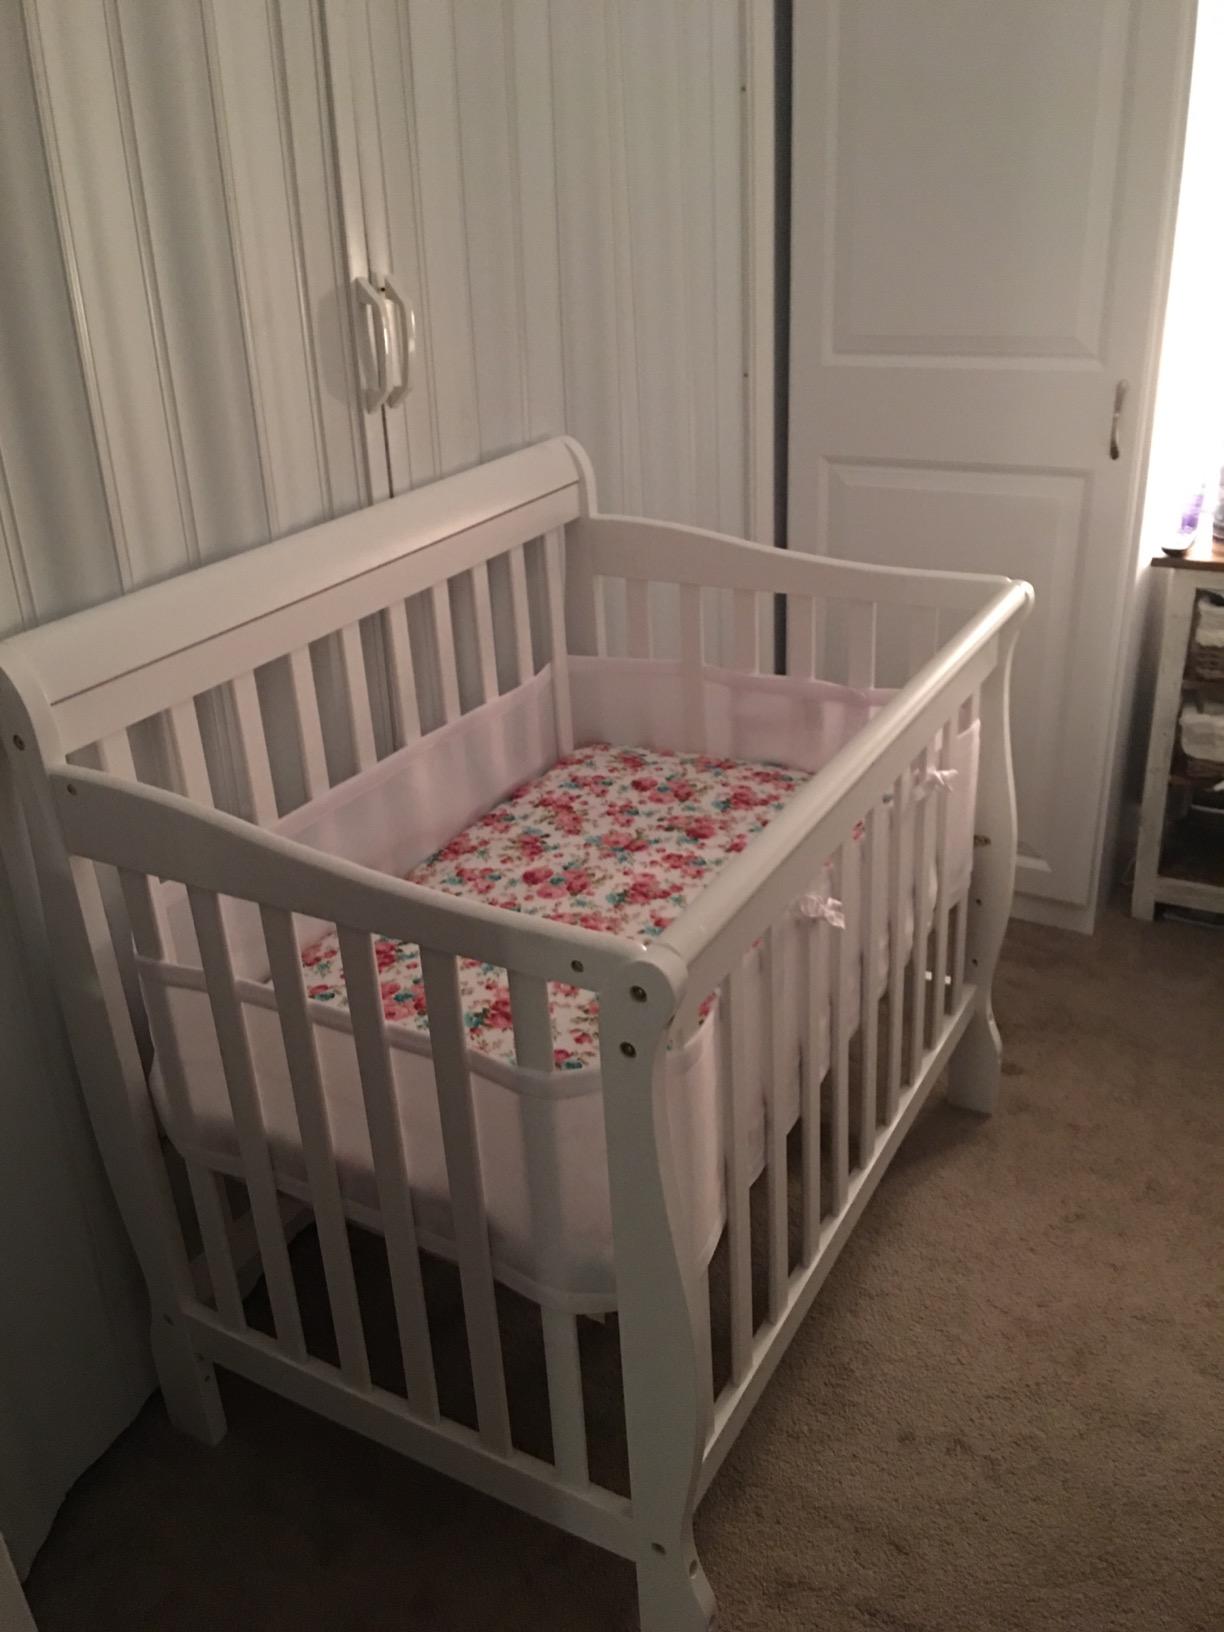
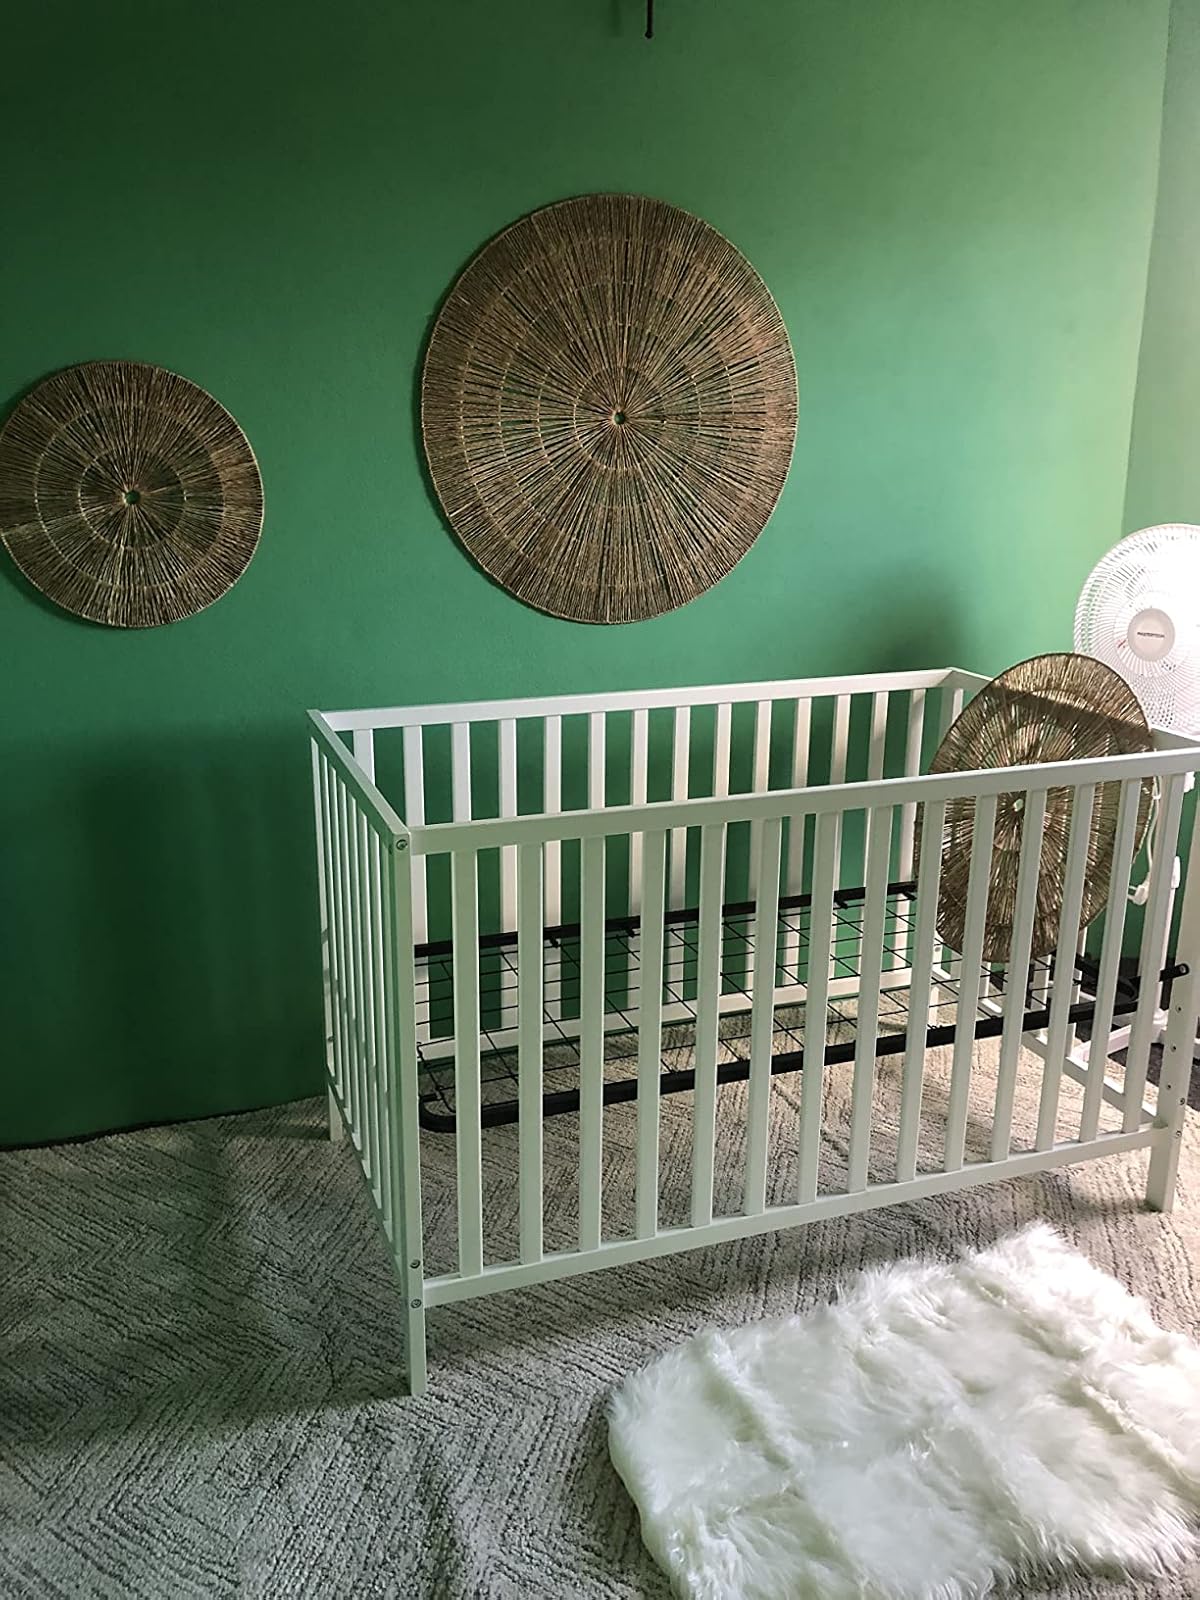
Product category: products_crib
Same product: no